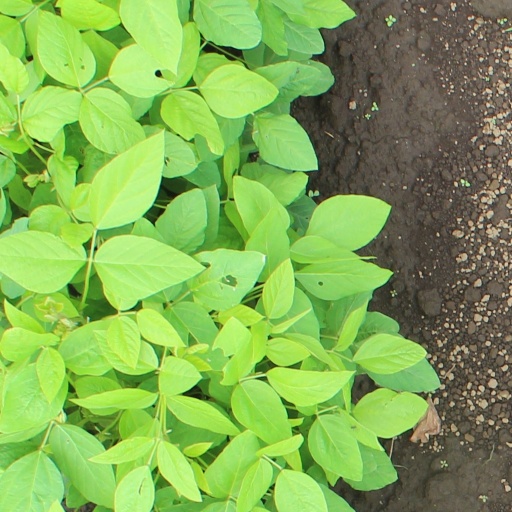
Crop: soybean